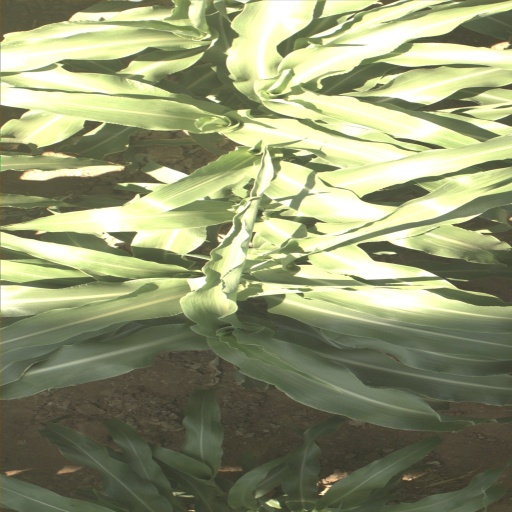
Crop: sorghum